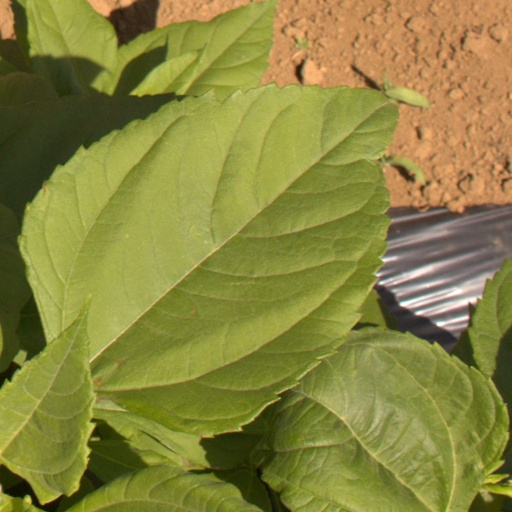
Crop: Jerusalem artichoke